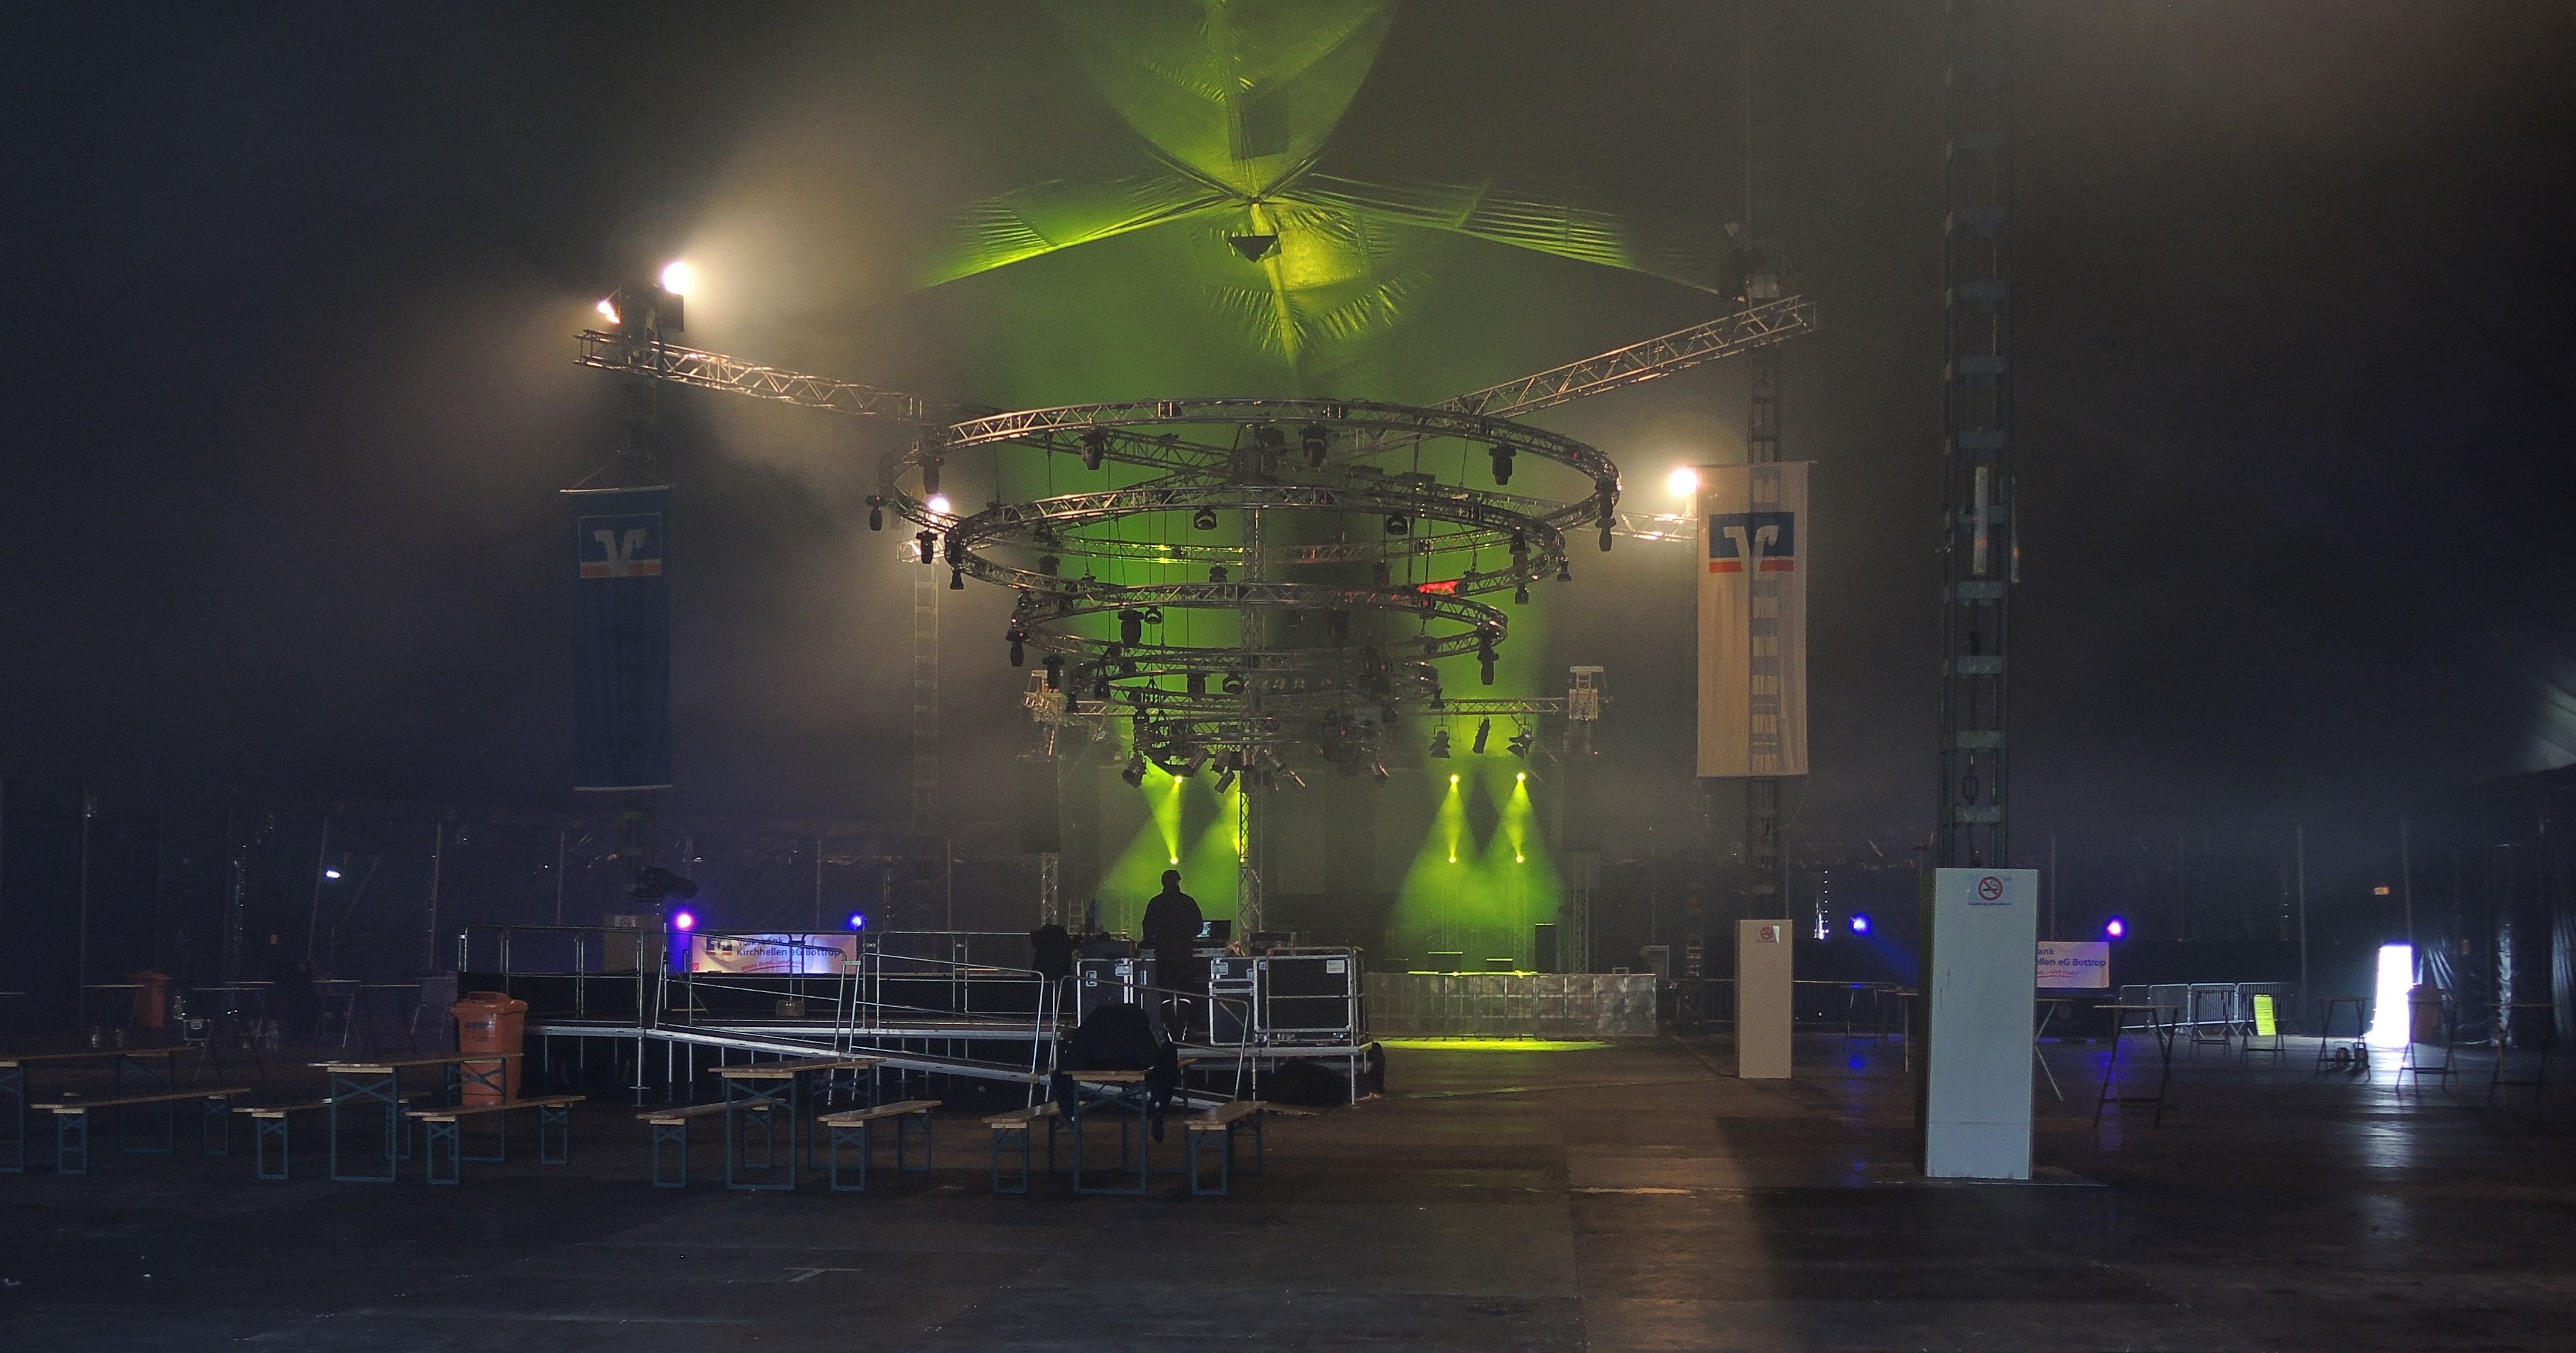
light, night, darkness, lighting, dj, stage, performance, party, event, screenshot, atmosphere of earth